Mont Saint-Bruno

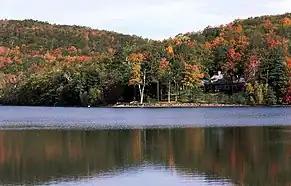
Seigneurial lake

Mont Saint-Bruno might be the deep extension of a vastly eroded ancient volcanic complex, which was probably active about 125 million years ago. The mountain was created when the North American Plate moved westward over the New England hotspot, along with the other mountains of the Monteregian Hills. As a result, Mont Saint-Bruno forms part of the Great Meteor hotspot track. Its igneous rock consists mostly of pyroxenite and gabbro.